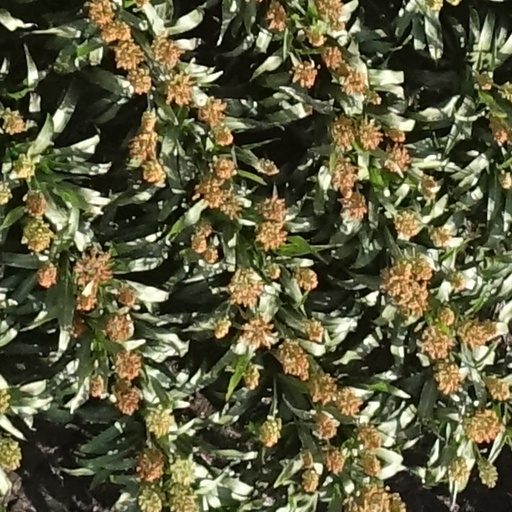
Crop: sorghum